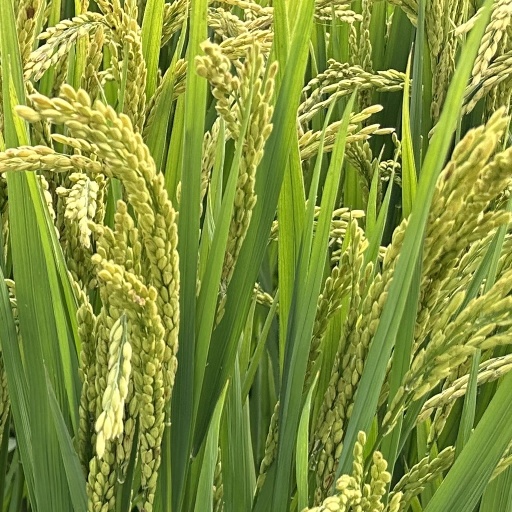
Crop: rice